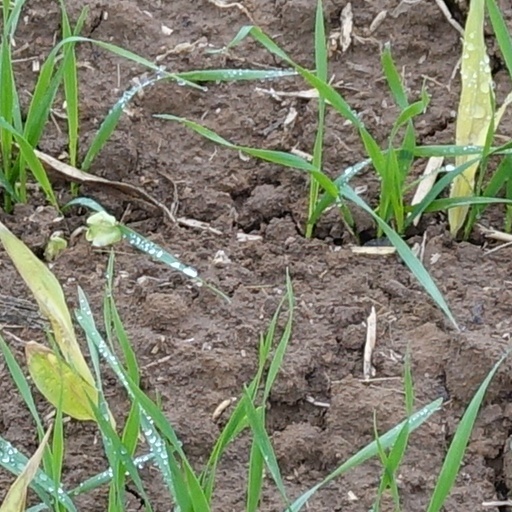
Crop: wheat